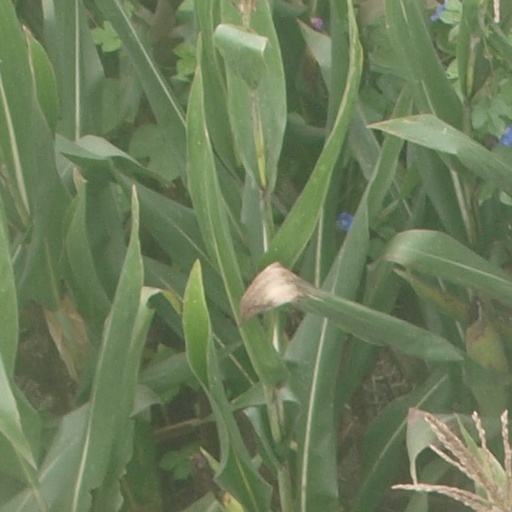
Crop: maize; corn